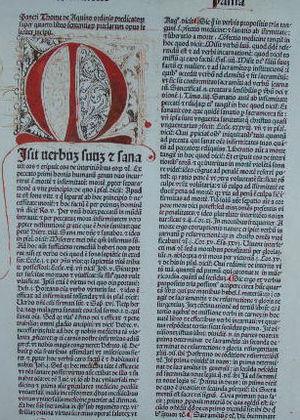
Page d'un incunable avec une lettrine peinte.
Un incunable est, par convention, un livre imprimé en Europe avant le 1ᵉʳ janvier 1501.